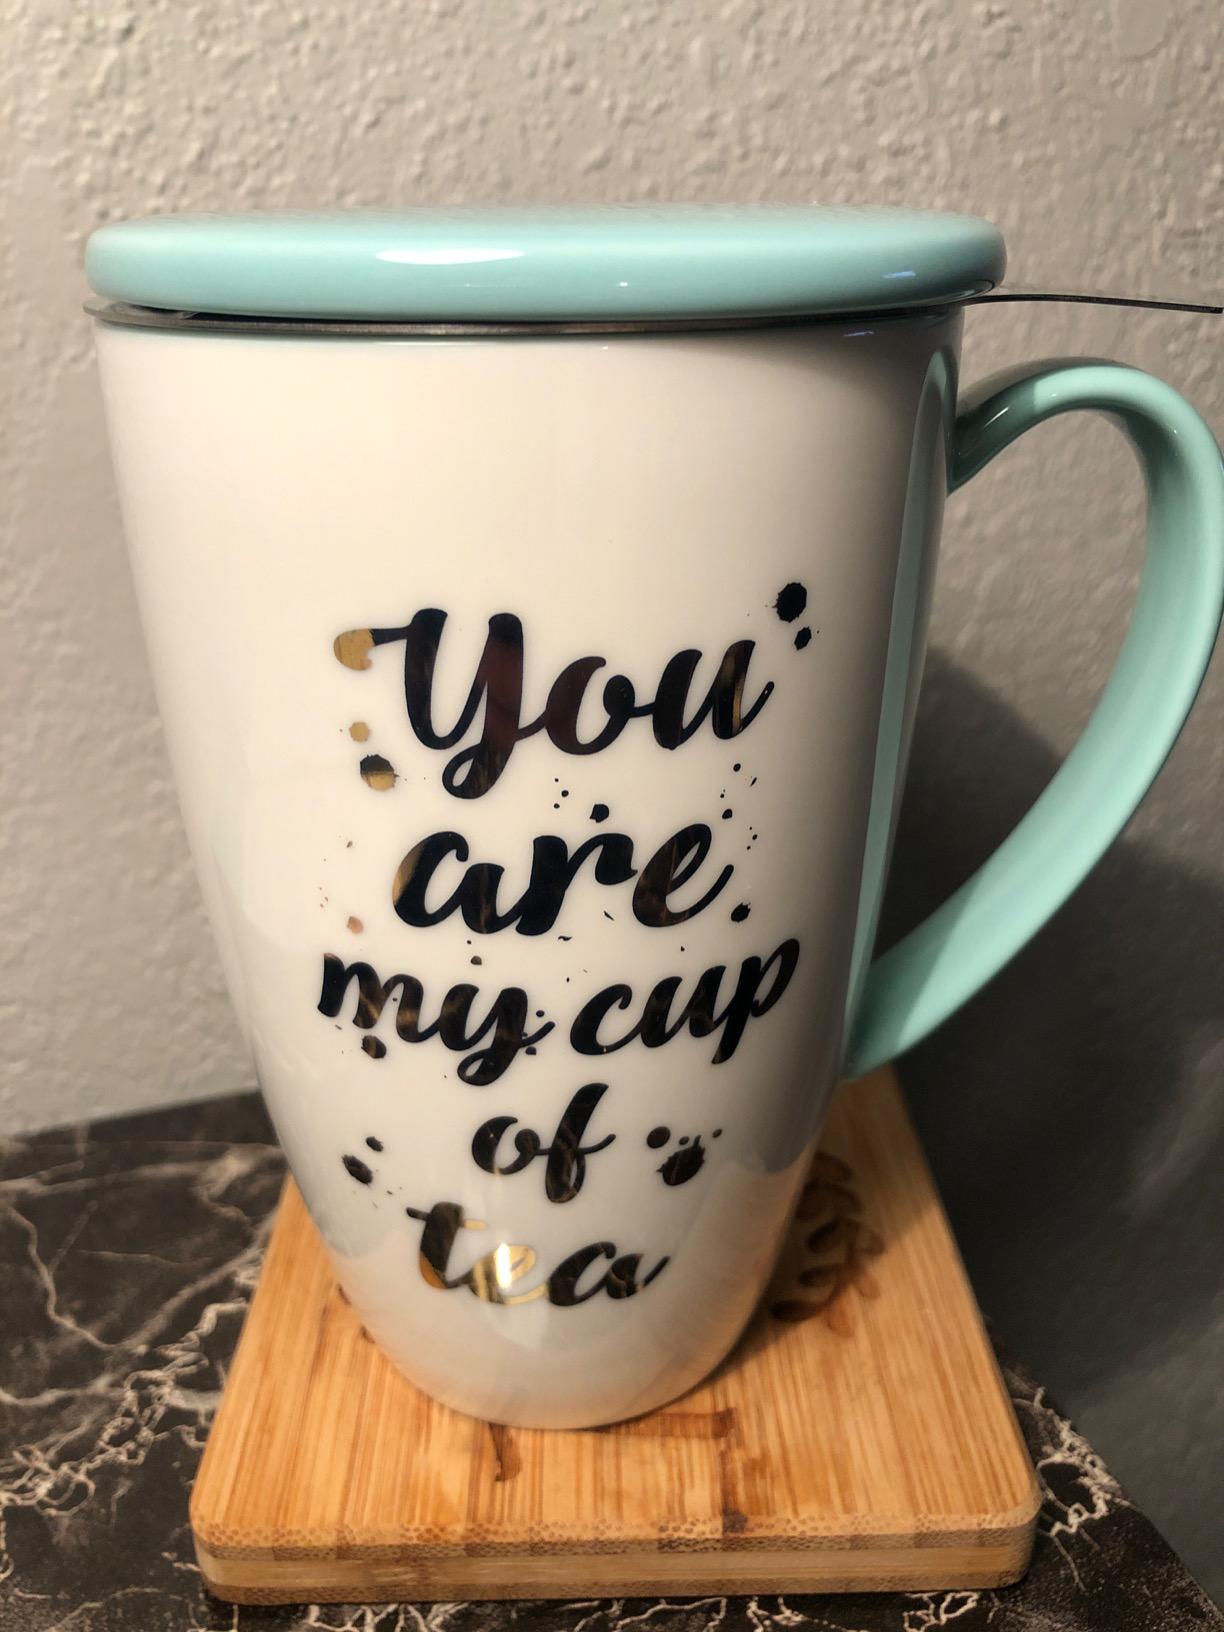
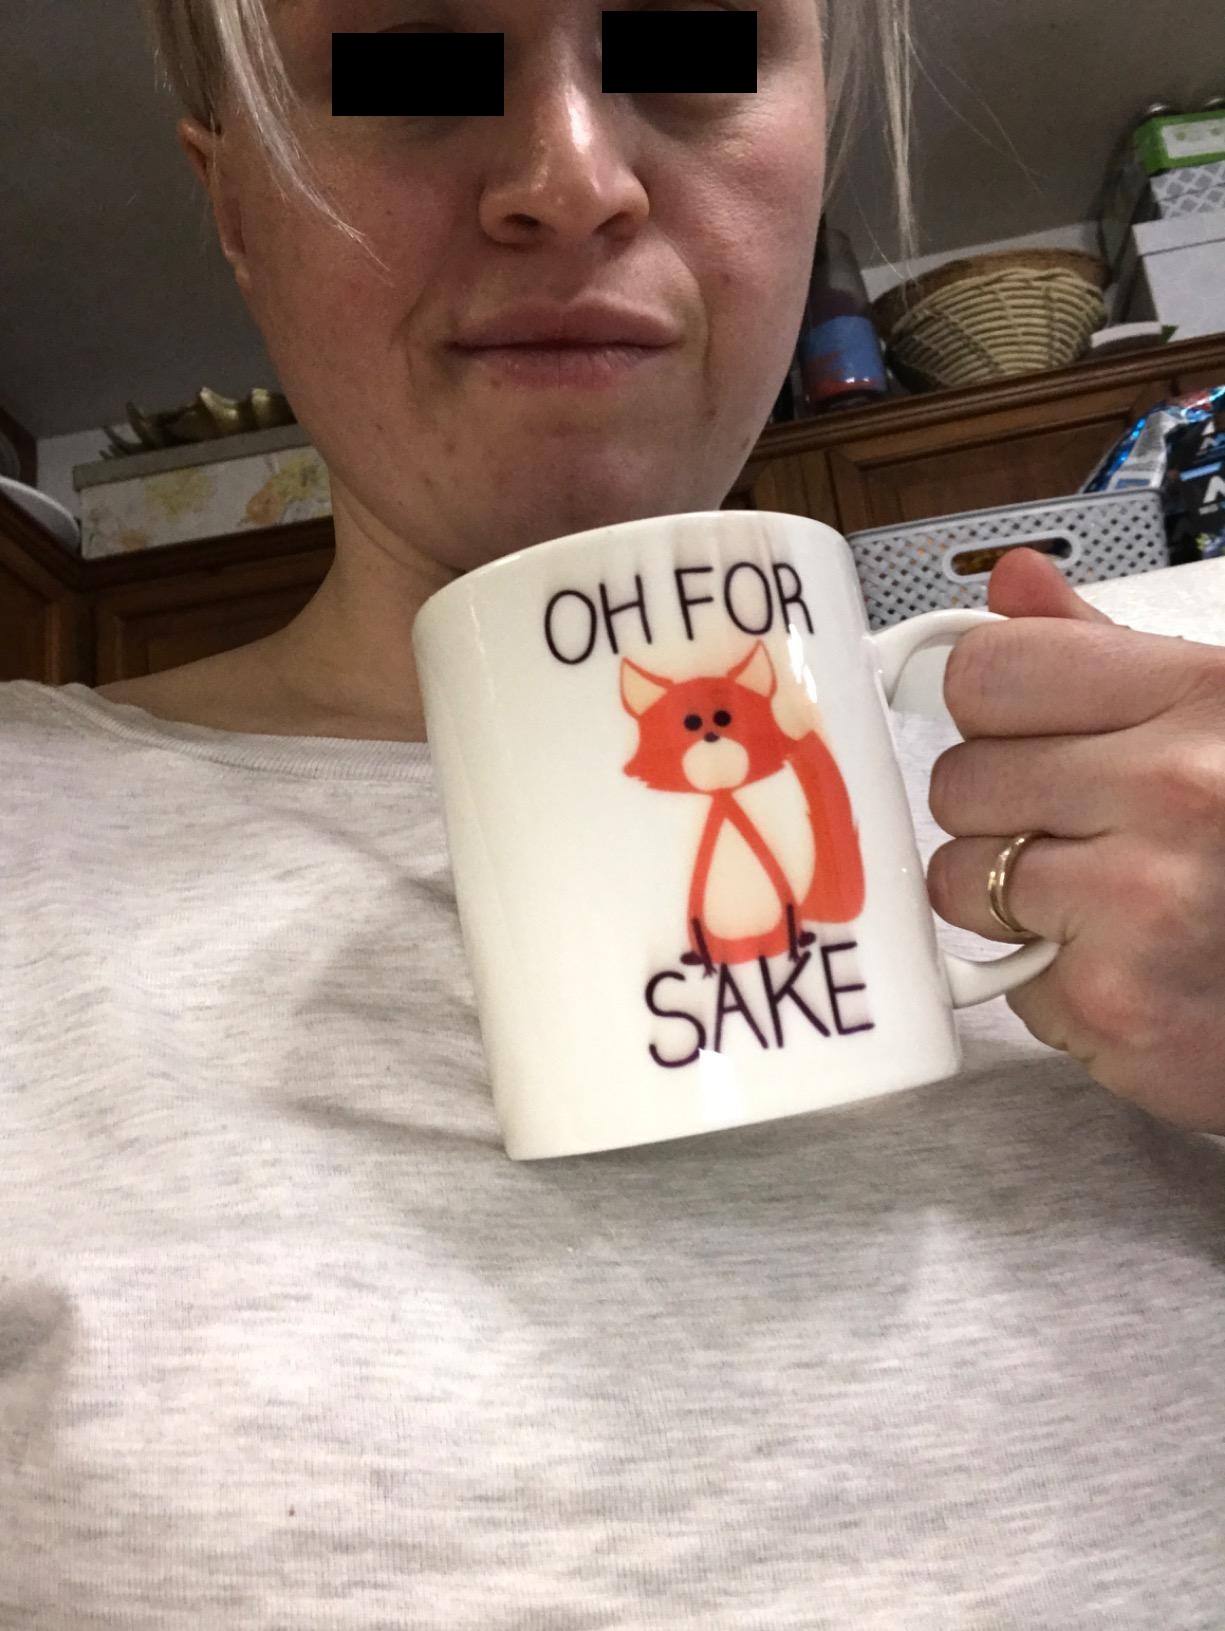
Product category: items_mug
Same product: no